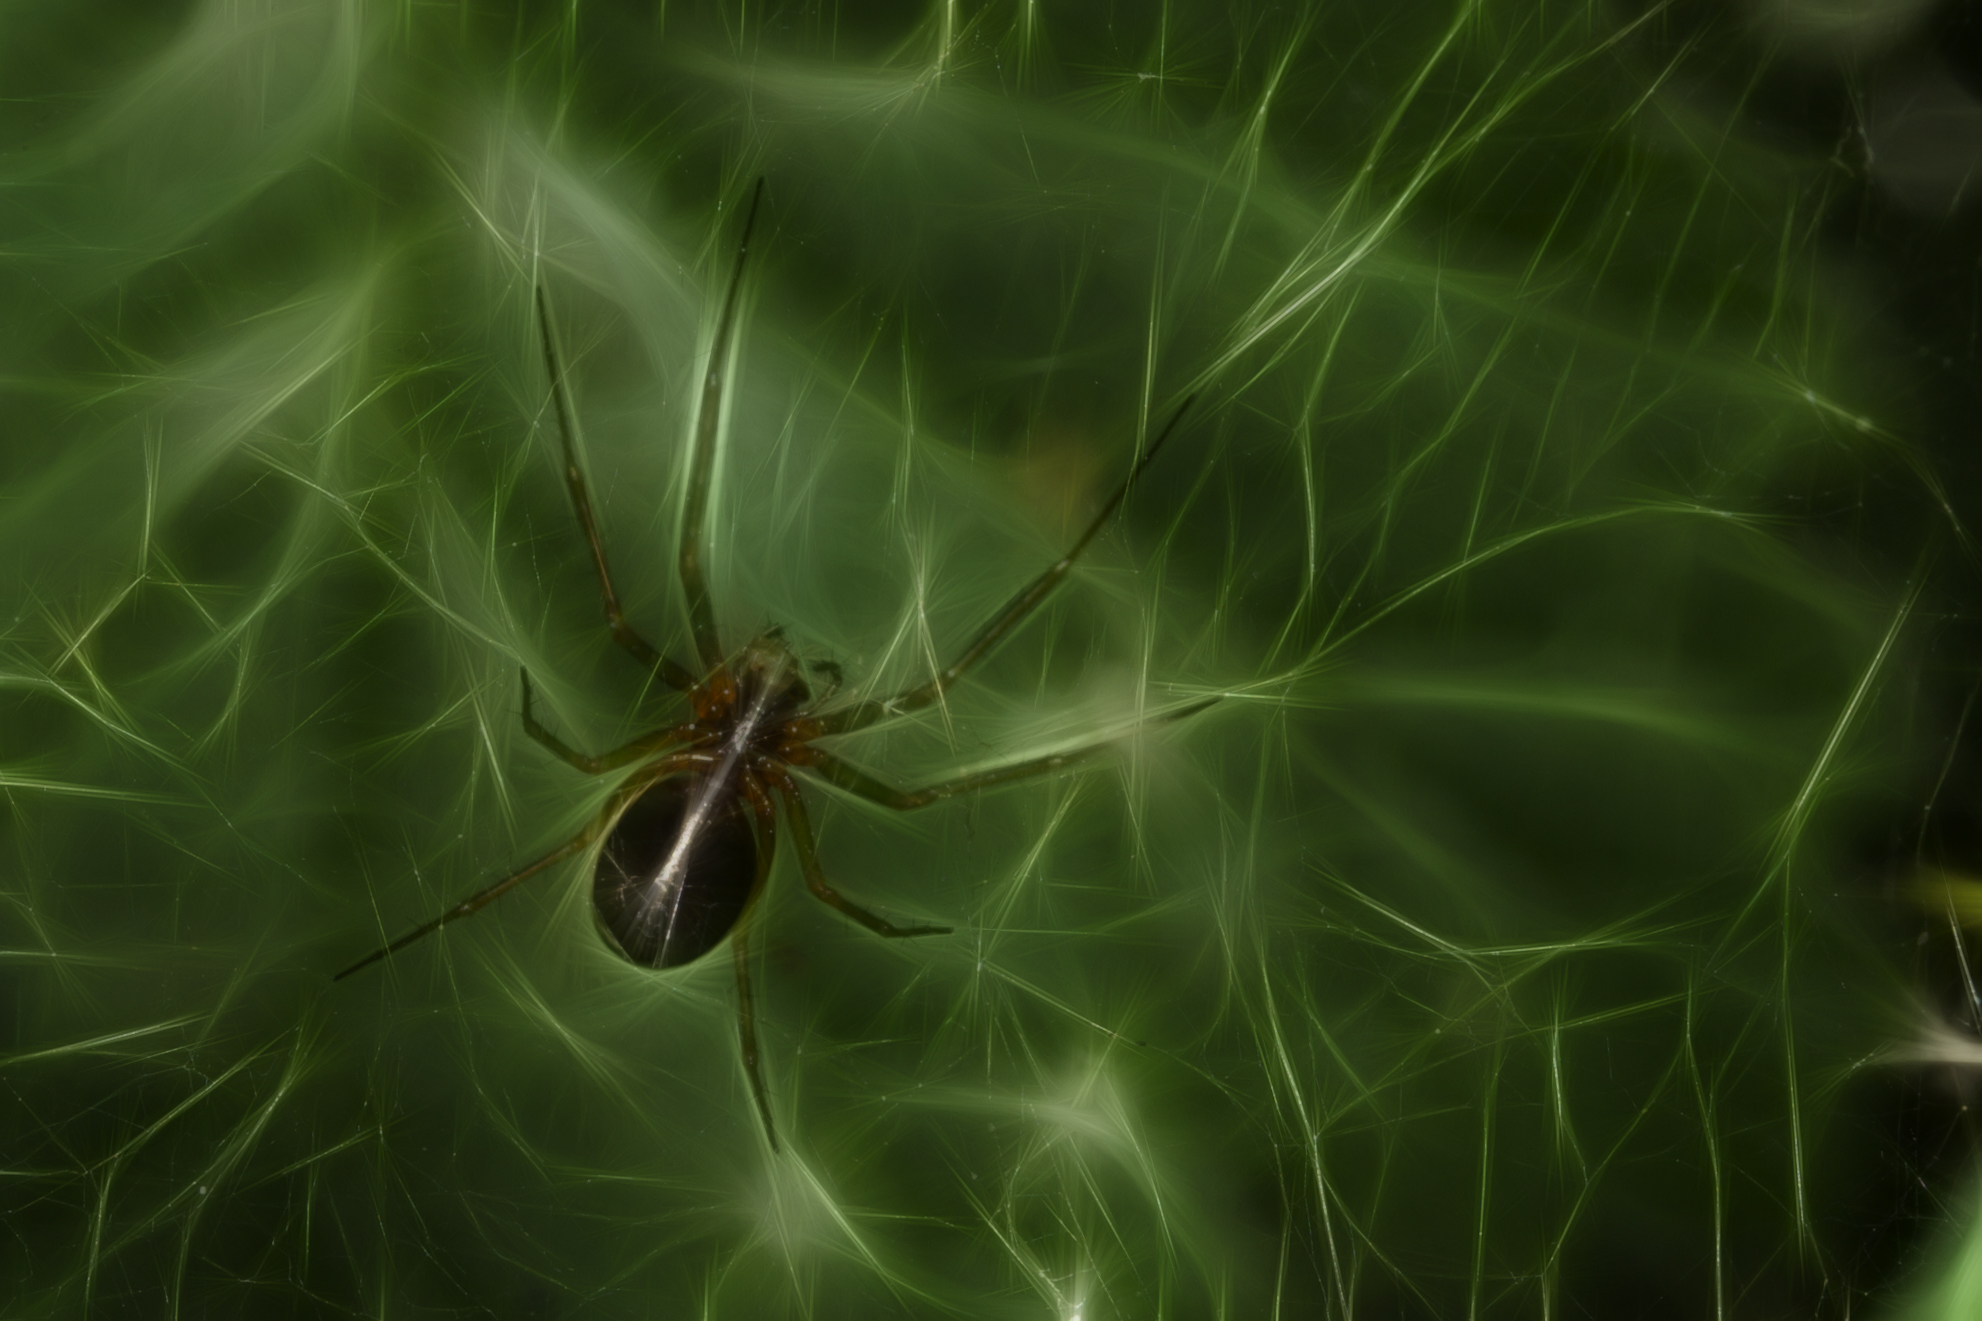
nature, grass, photography, leaf, flower, web, green, insect, canon, flora, fauna, invertebrate, spider web, close up, spider, uk, arachnid, 7d, peterborough, redfield, macro photography, fractalus, plant stem, computer wallpaper